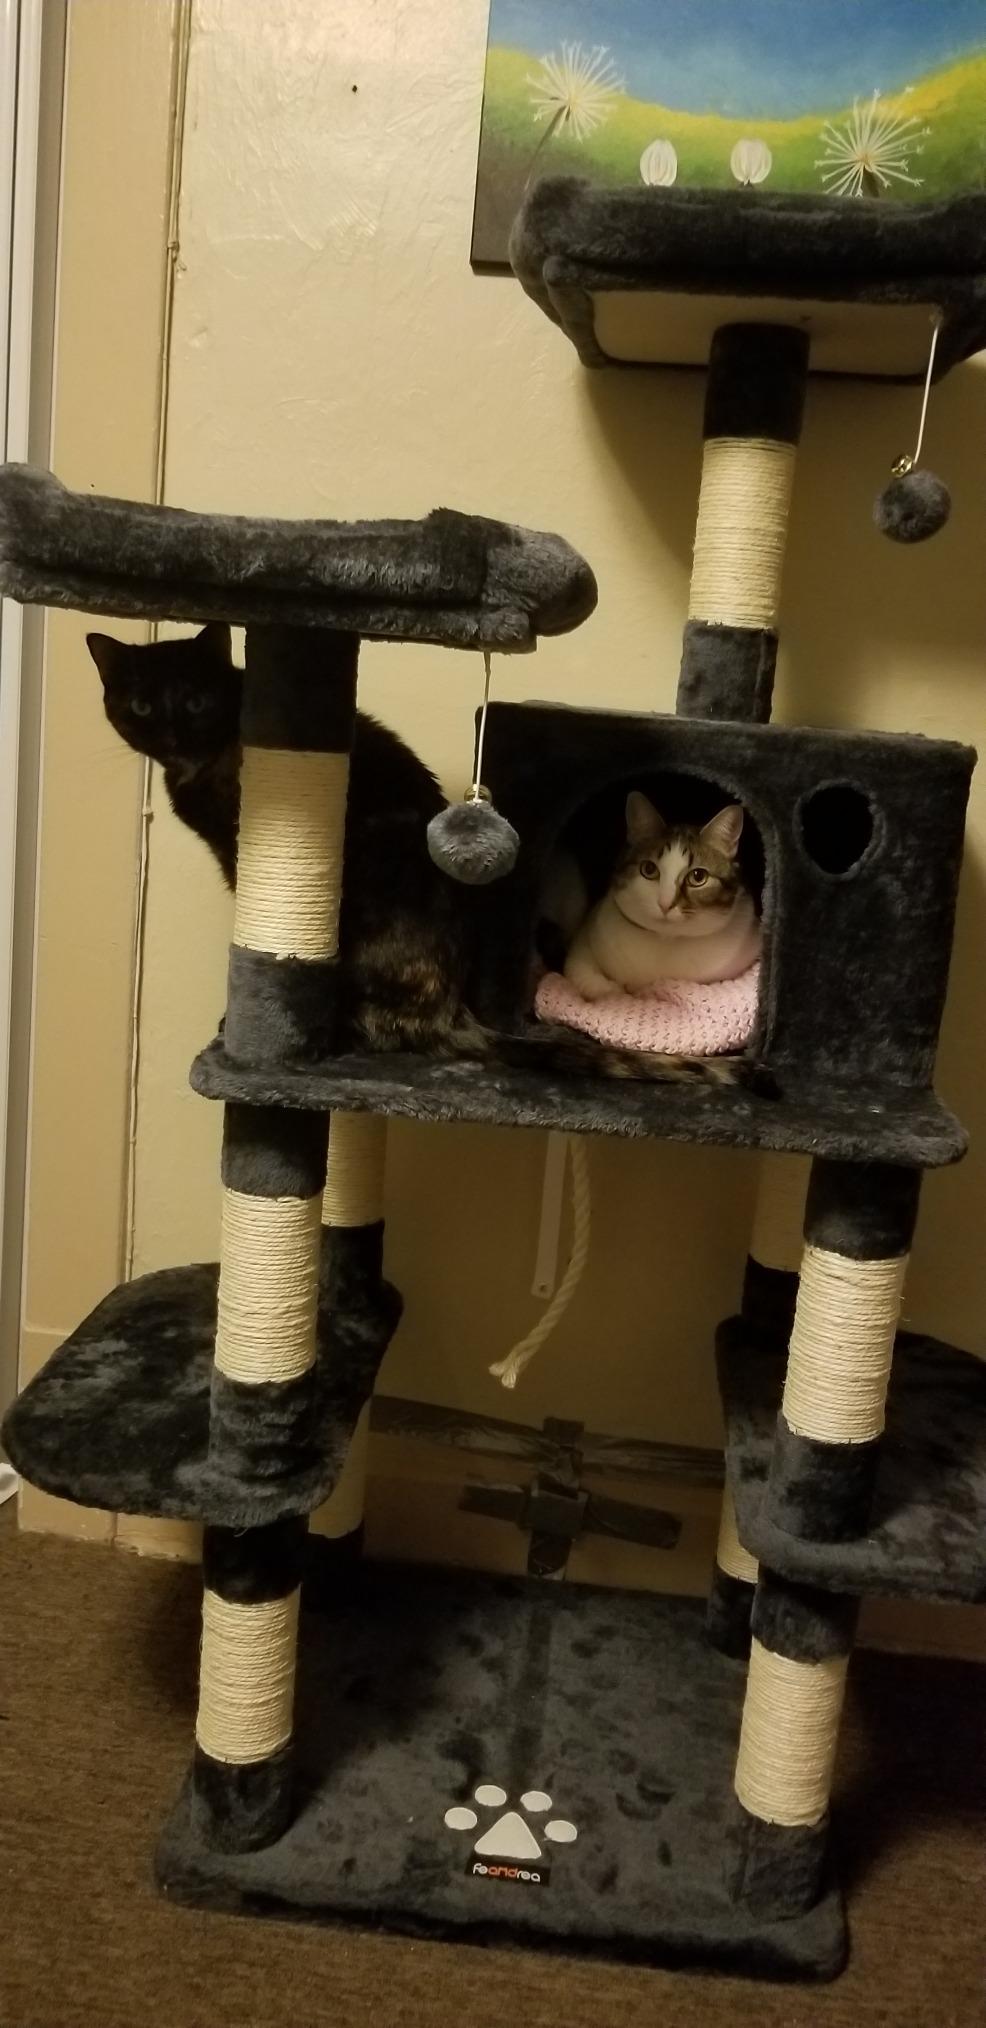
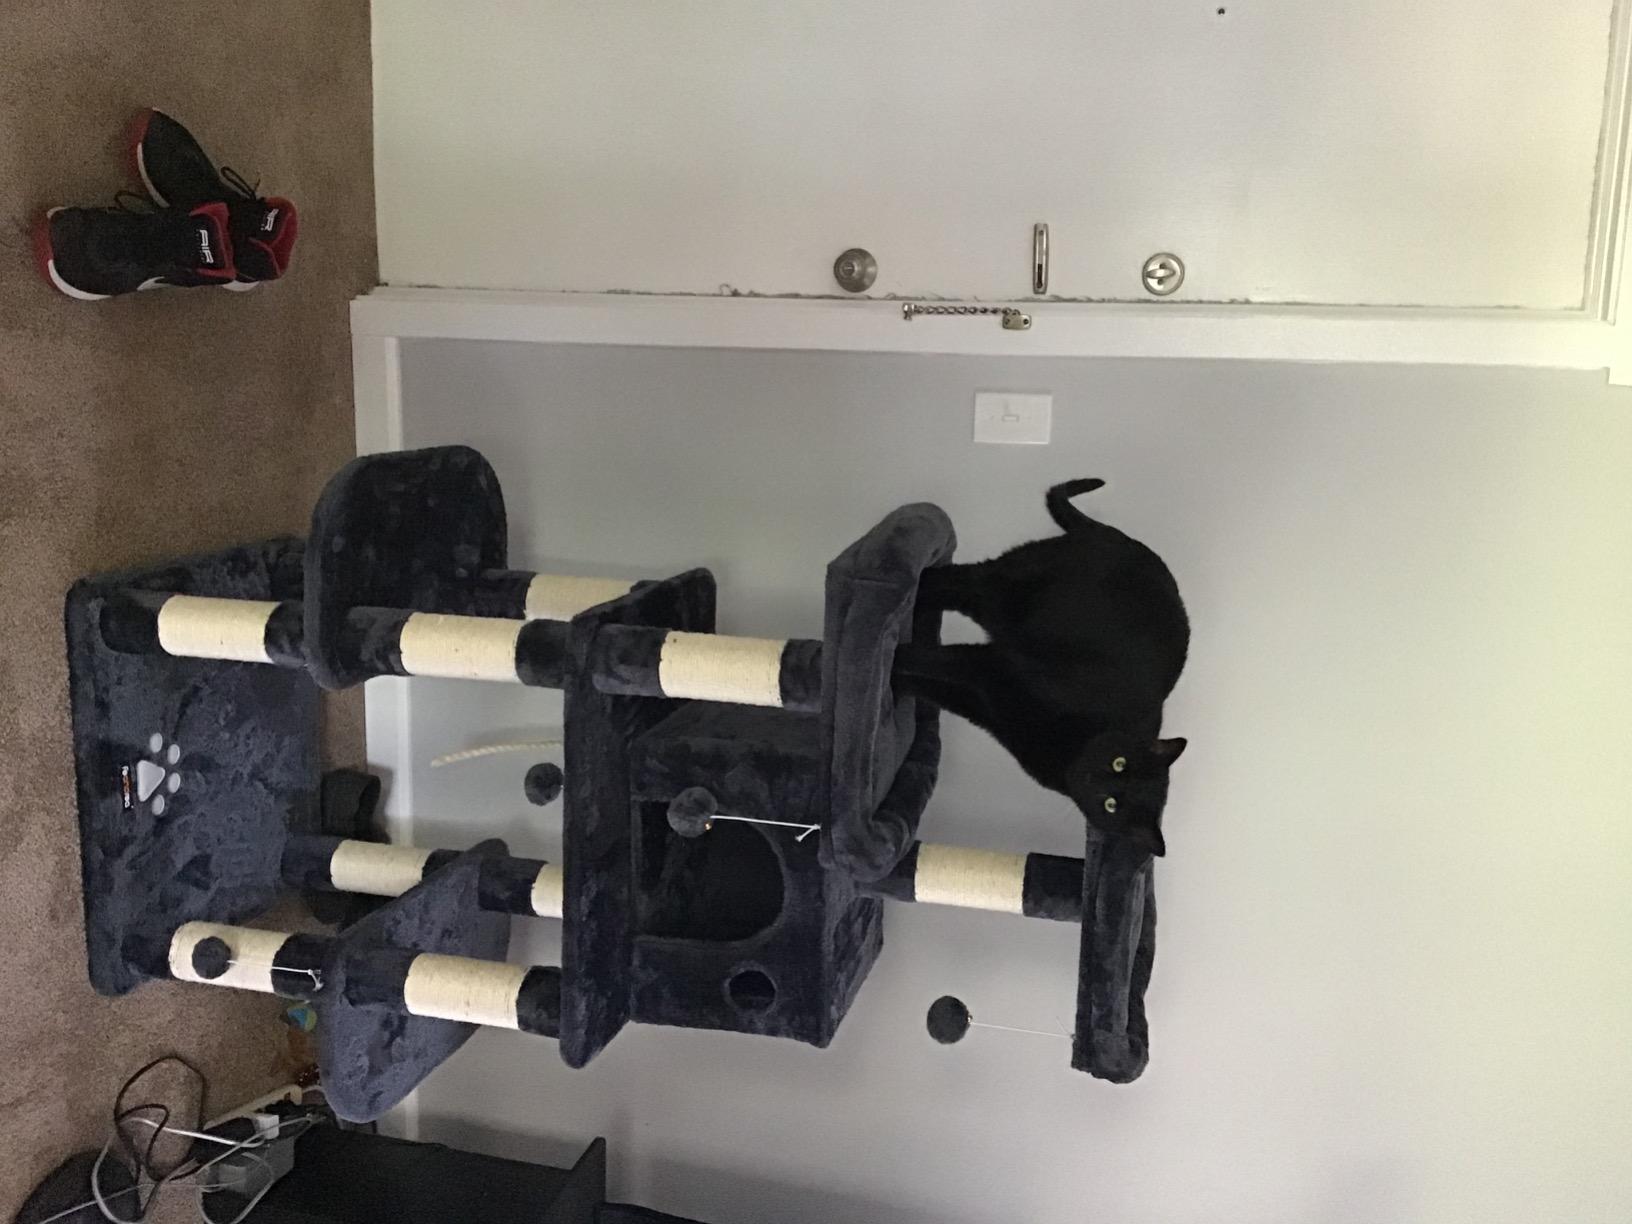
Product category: items_cat tree
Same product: yes